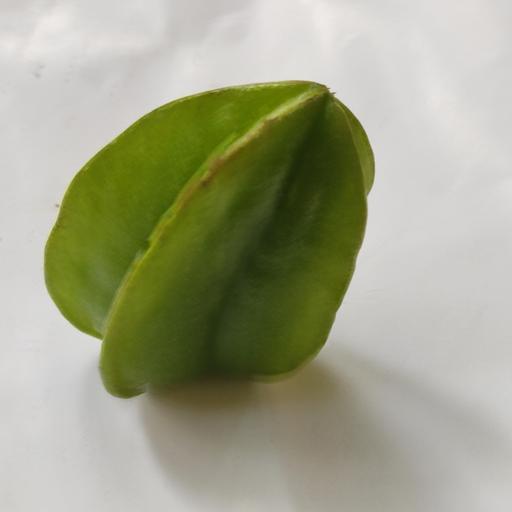
Crop type: Carambola